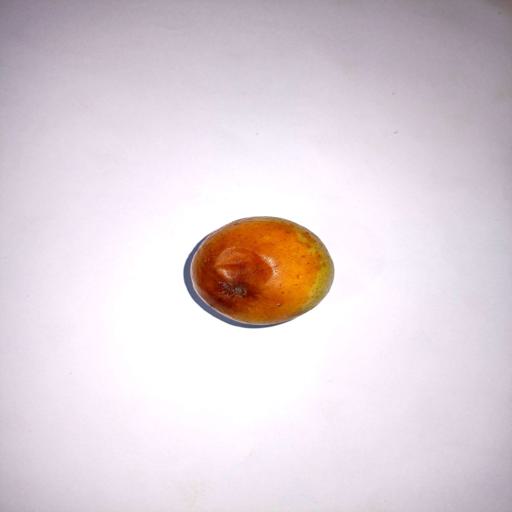
Label: bruised